Mamie Shields Pyle

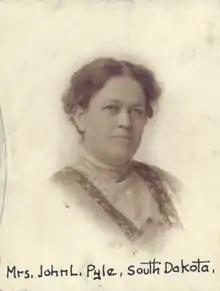
Pyle, 1949

Mary "Mamie" Shields Pyle (February 28, 1866 – December 22, 1949) was a women's suffrage leader in the U.S. state of South Dakota. She was instrumental in the state's enactment of women's suffrage in 1918.